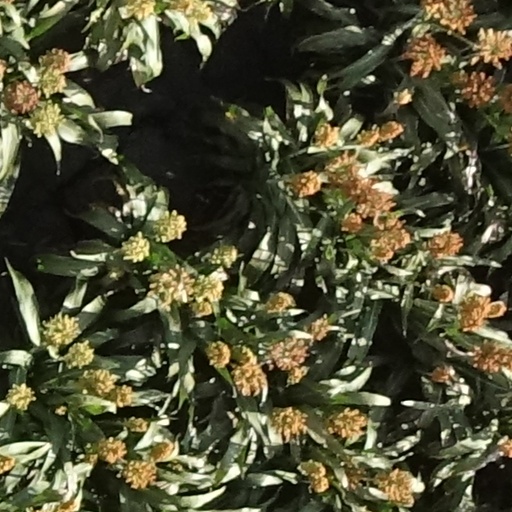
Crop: sorghum